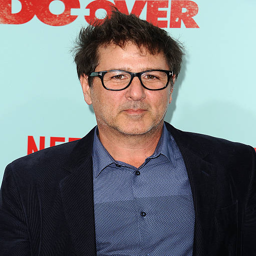
film director attends the premiere .